KYMA-DT

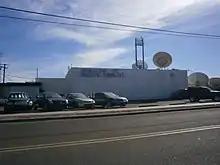
offices of KSWT

Chapman Television did not keep the station long, selling it to Service Broadcasters, Inc. in November 1978, who, in turn, sold it to Beam Broadcasters in November 1983 (later known as Beacon Broadcasters). It remained an NBC affiliate until KYMA took the affiliation on February 1, 1991. KYEL-TV took the ABC affiliation previously held by KYMA; the station became one of a few handful of TV stations to have held an affiliation with all of the "Big Three" networks in its history. In September 1991, Beacon Broadcasters sold the station to KB Media, who promptly renamed the station KSWT (for the Southwest Triangle, reflecting the triangular shape between the cities of Yuma, El Centro and Mexicali, Baja California) on September 13.